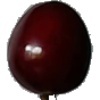
Label: cherry